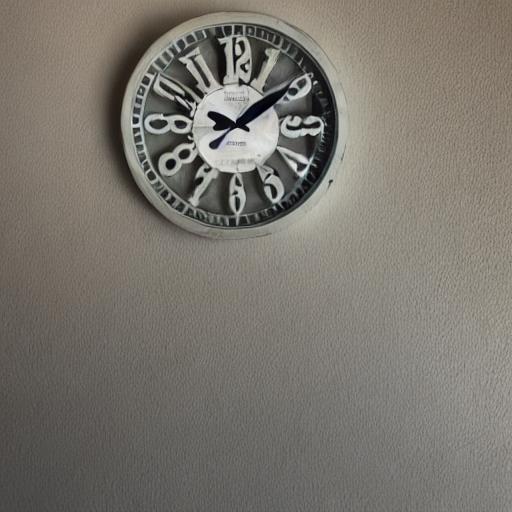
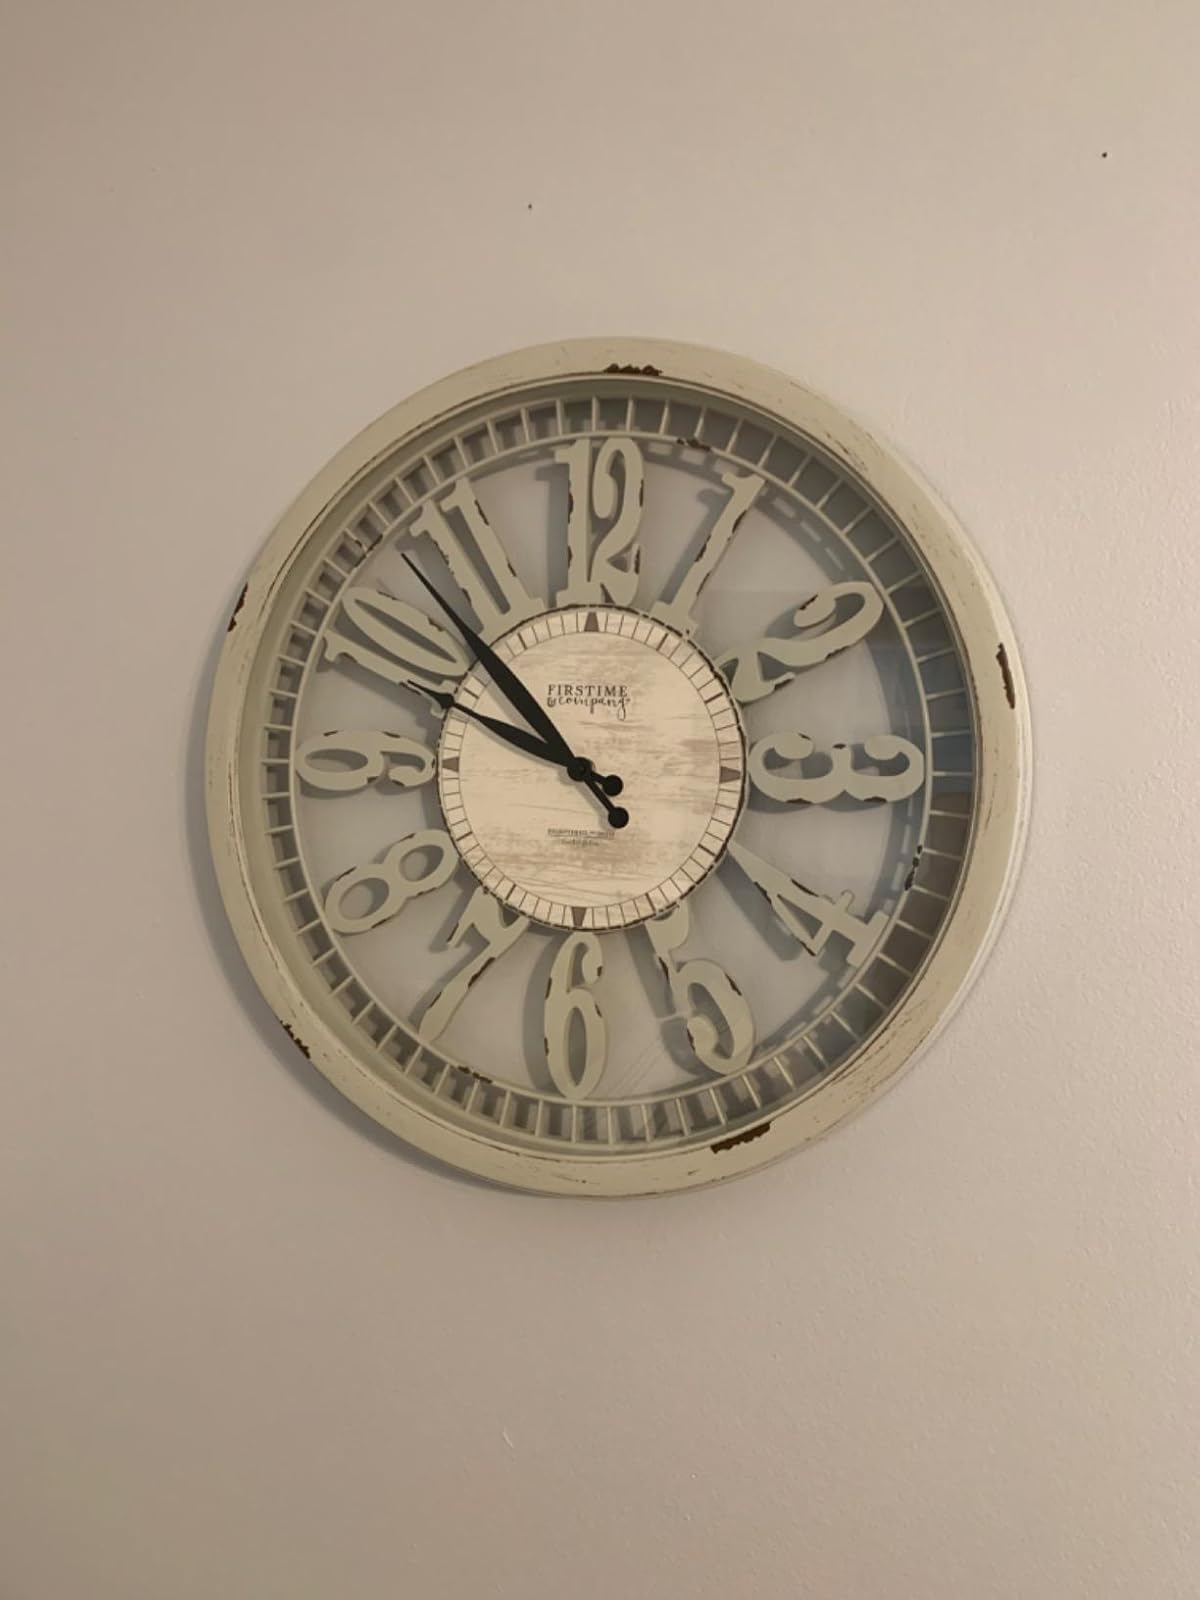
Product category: clock
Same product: no